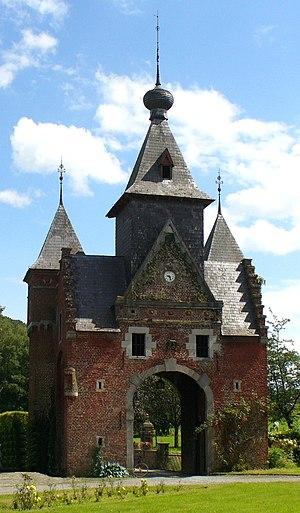
La commanderie d'Alden Biesen était un monastère-château de l'ordre Teutonique, et le siège de la grande commanderie des Vieux-Joncs, dont le nom latin était Balivia de Juncis, un des douze grands bailliages du gouvernement de l'ordre teutonique du Saint-Empire romain du XIIIᵉ siècle à la Révolution française. Entièrement rénové, c'est aujourd'hui un centre international de conférences.